PATCO Speedline

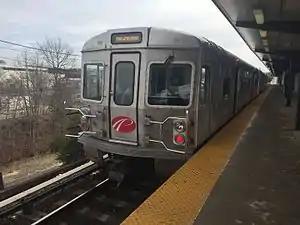
PATCO Speedline train at the Lindenwold station in 2017

The PATCO Speedline, signed as the Lindenwold Line in Philadelphia and commonly referred to as the PATCO High Speed Line, is a rapid transit route operated by the Port Authority Transit Corporation (PATCO), connecting Philadelphia, Pennsylvania, with Lindenwold in Camden County, New Jersey.